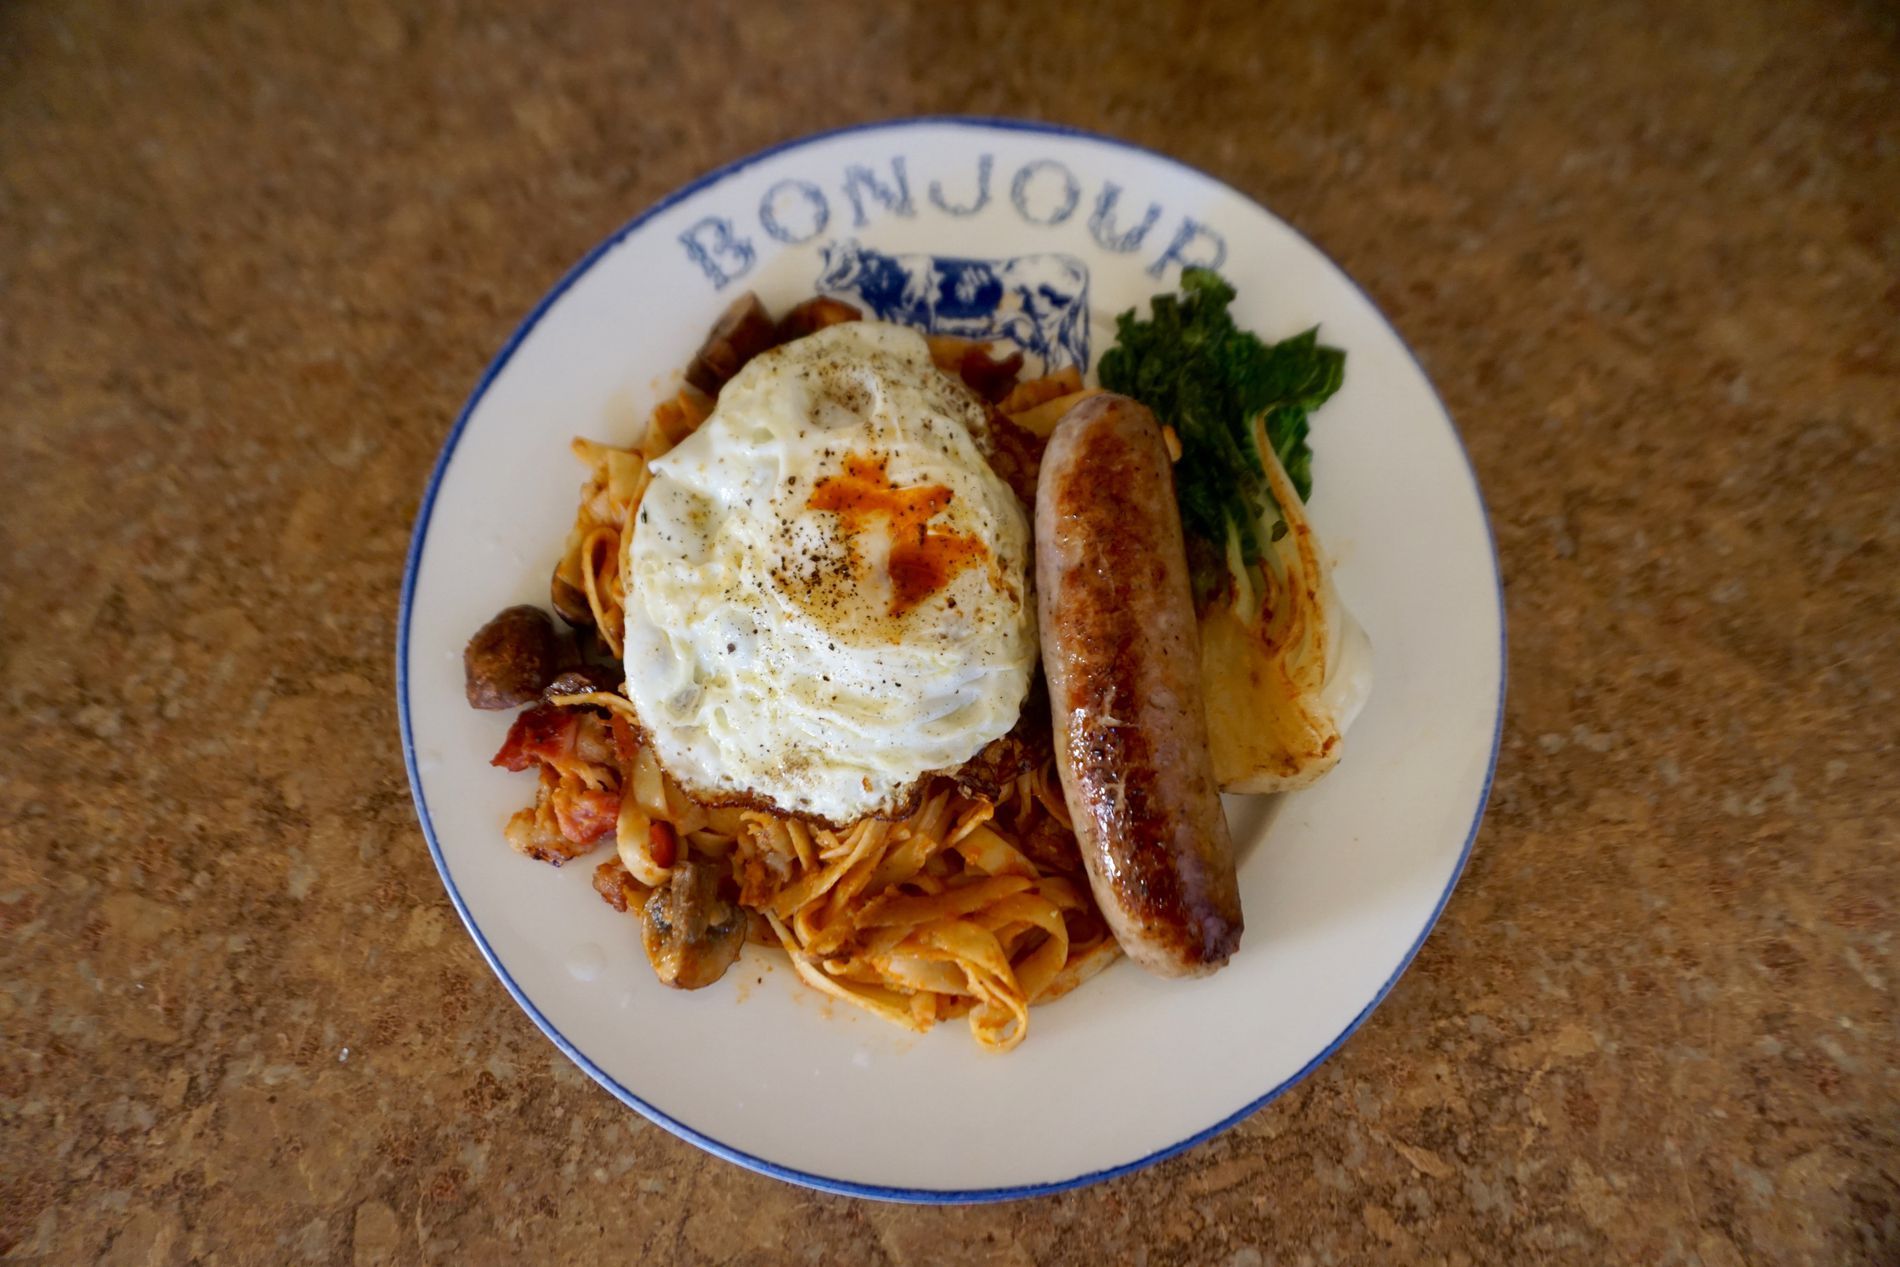
A plate of food
A plate of food containing sausage, eggs and vegetables is places on a marble. The picture shows a ready-to-eat meal.
A photo taken at bird level. The mood is fresh. The image is attractive. Natural lighting that highlights details. The colors are overlapping.
Labels: Egg, Food, Plate, Food Presentation, Fried Egg, Brunch, Meal, Noodle, Dish, background, Marble, Sausage, Vegetable, Onion
Camera: SONY ILCE-6000
Lens: Sony E PZ 16-50mm F3.5-5.6 OSS, Sony E PZ 16-50mm F3.5-5.6 OSS or Sony FE 16mm F3.5 Fisheye (SEL28F20 + SEL057FEC)
Aperture: F4
Exposure: 1/60 sec
ISO: 800
Focal length: 16.0 mm